Sanremo Music Festival 2015

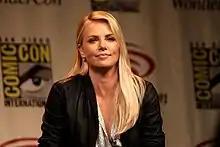
Charlize Theron was one of the main guests of the second night.

The second night of the 64th Sanremo Music Festival, held on 11 February 2015, began with the Newcomers' competition. Four acts, divided into two different challenges, performed their competing songs. For each challenge, the winning entry, determined by combining televotes with the points awarded by journalists in the press room, was admitted to the semi-final of the contest, while the remaining one was eliminated.